Military history of the Sui dynasty

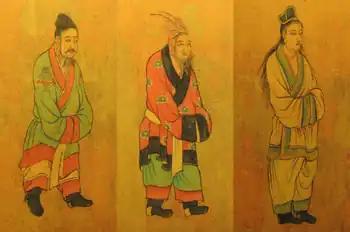
Tributary envoys from Baekje, Goguryeo, and Silla. Painting produced 7th century AD by Yan Liben (c. 600–673).

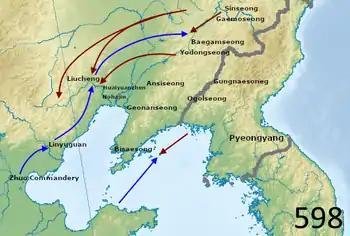
1st Goguryeo-Sui War, 598

In early 598, Goguryeo and the Mohe people raided Sui territory. The Sui retaliated with a 300,000 strong army on 4 August. Due to torrential rains, food shortage, and sickness, the army withdrew in October. A waterborne invasion from Shandong encountered storms and lost many of its vessels.